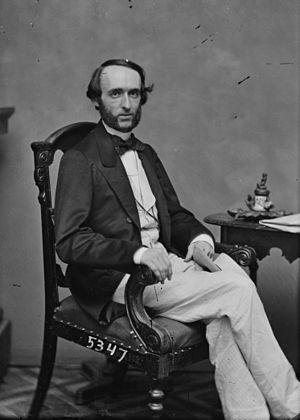
Frederick William Seward est un homme politique américain, républicain, qui était United States Assistant Secretary of State lors de la Guerre de Sécession, au sein de l'administration d'Abraham Lincoln puis celle d'Andrew Johnson lors de la Reconstruction et encore pendant deux ans lors du mandat de Rutherford B. Hayes.